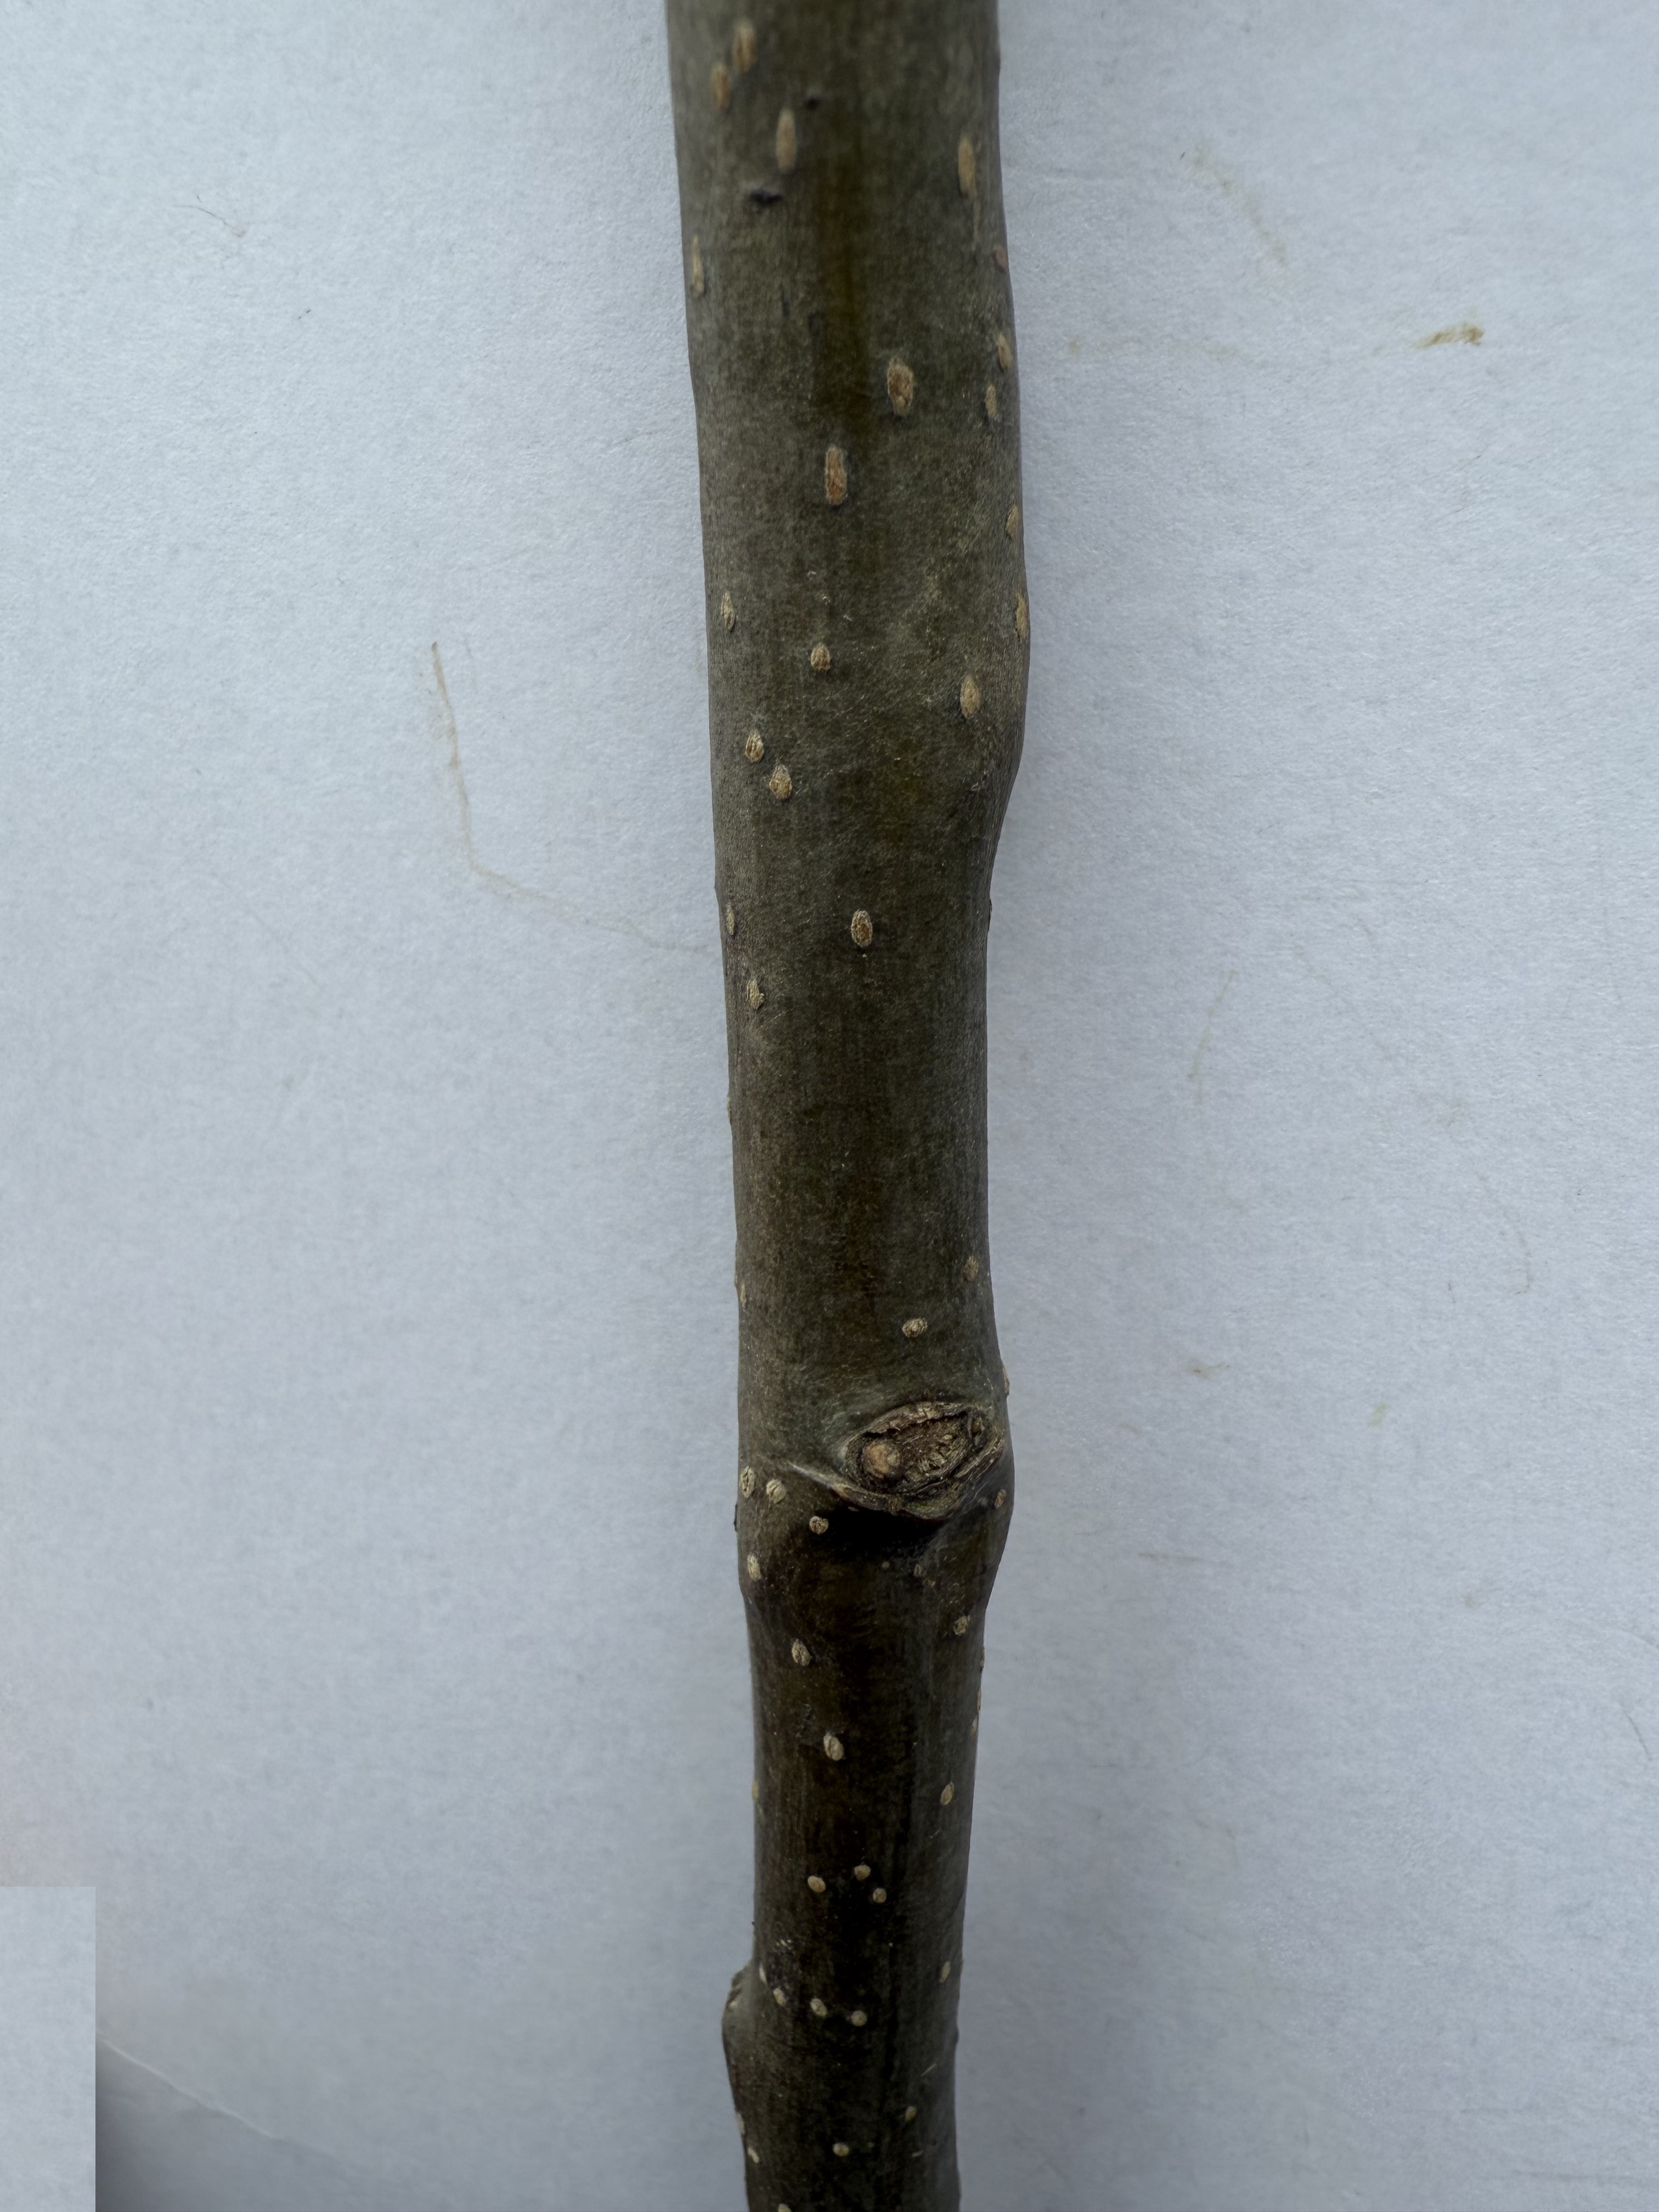
Variety: Nashi Pear